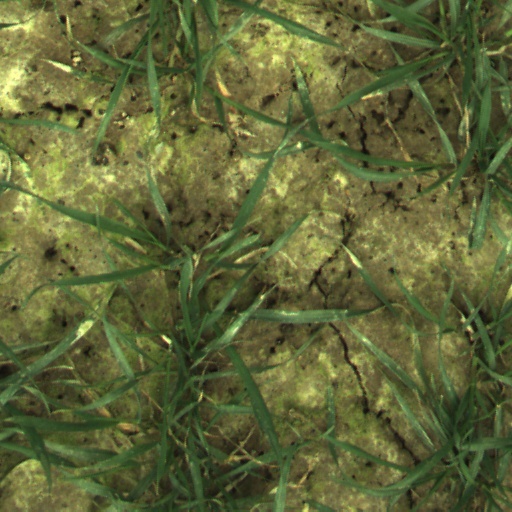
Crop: wheat